ML Procise

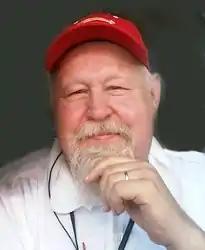

Martin Luther "ML" Procise III (June 21, 1952 – March 5, 2015) was an American audio engineer who mixed more than 4,500 concerts for a wide array of musical artists including the Bee Gees, Michael Jackson/the Jackson 5, and ZZ Top. Procise started his live sound mixing career in 1975 with Showco, his first assignment mixing monitors for Genesis. He continued mixing concerts throughout the 1980s and 1990s, and he increasingly took on a role in company management and sales, becoming the Senior Director of Touring, and the Vice President of Sales. In 2000 when Clair Brothers bought Showco, Procise was named Executive Director of Touring. In 2014 he was inducted into the Tour Link Top Dog Hall of Fame.